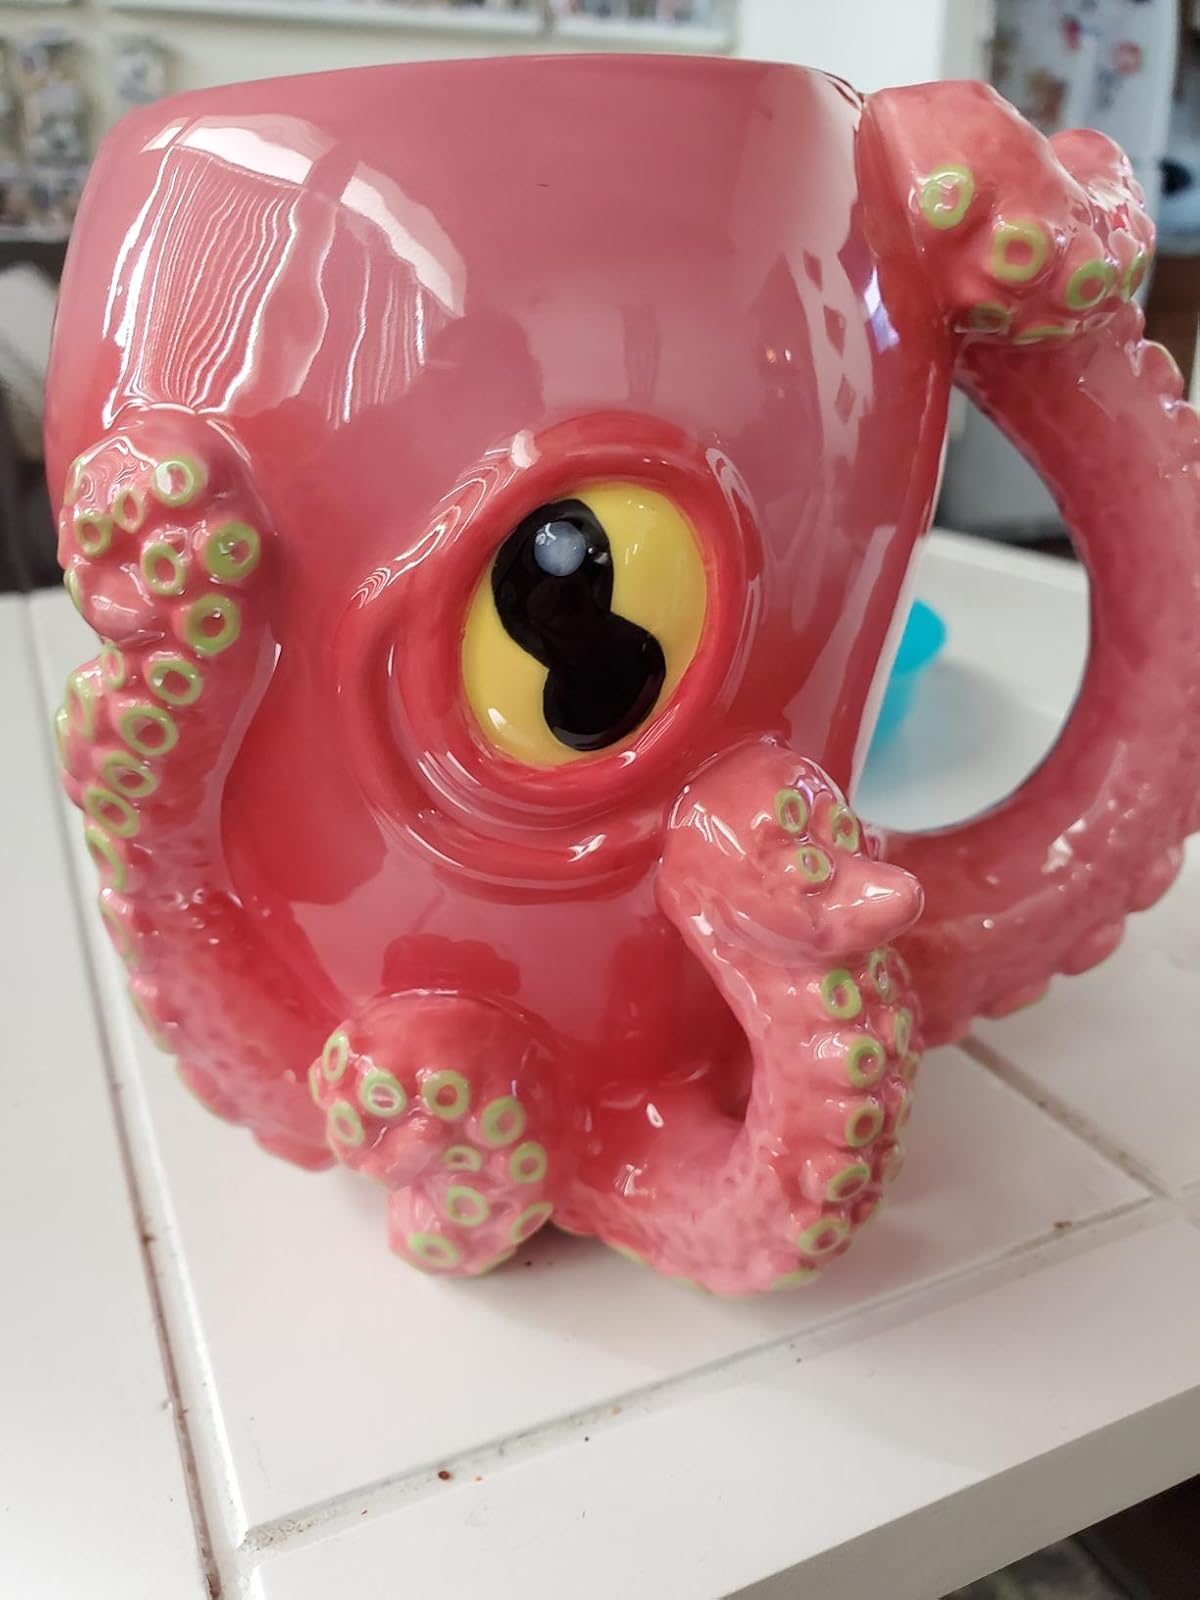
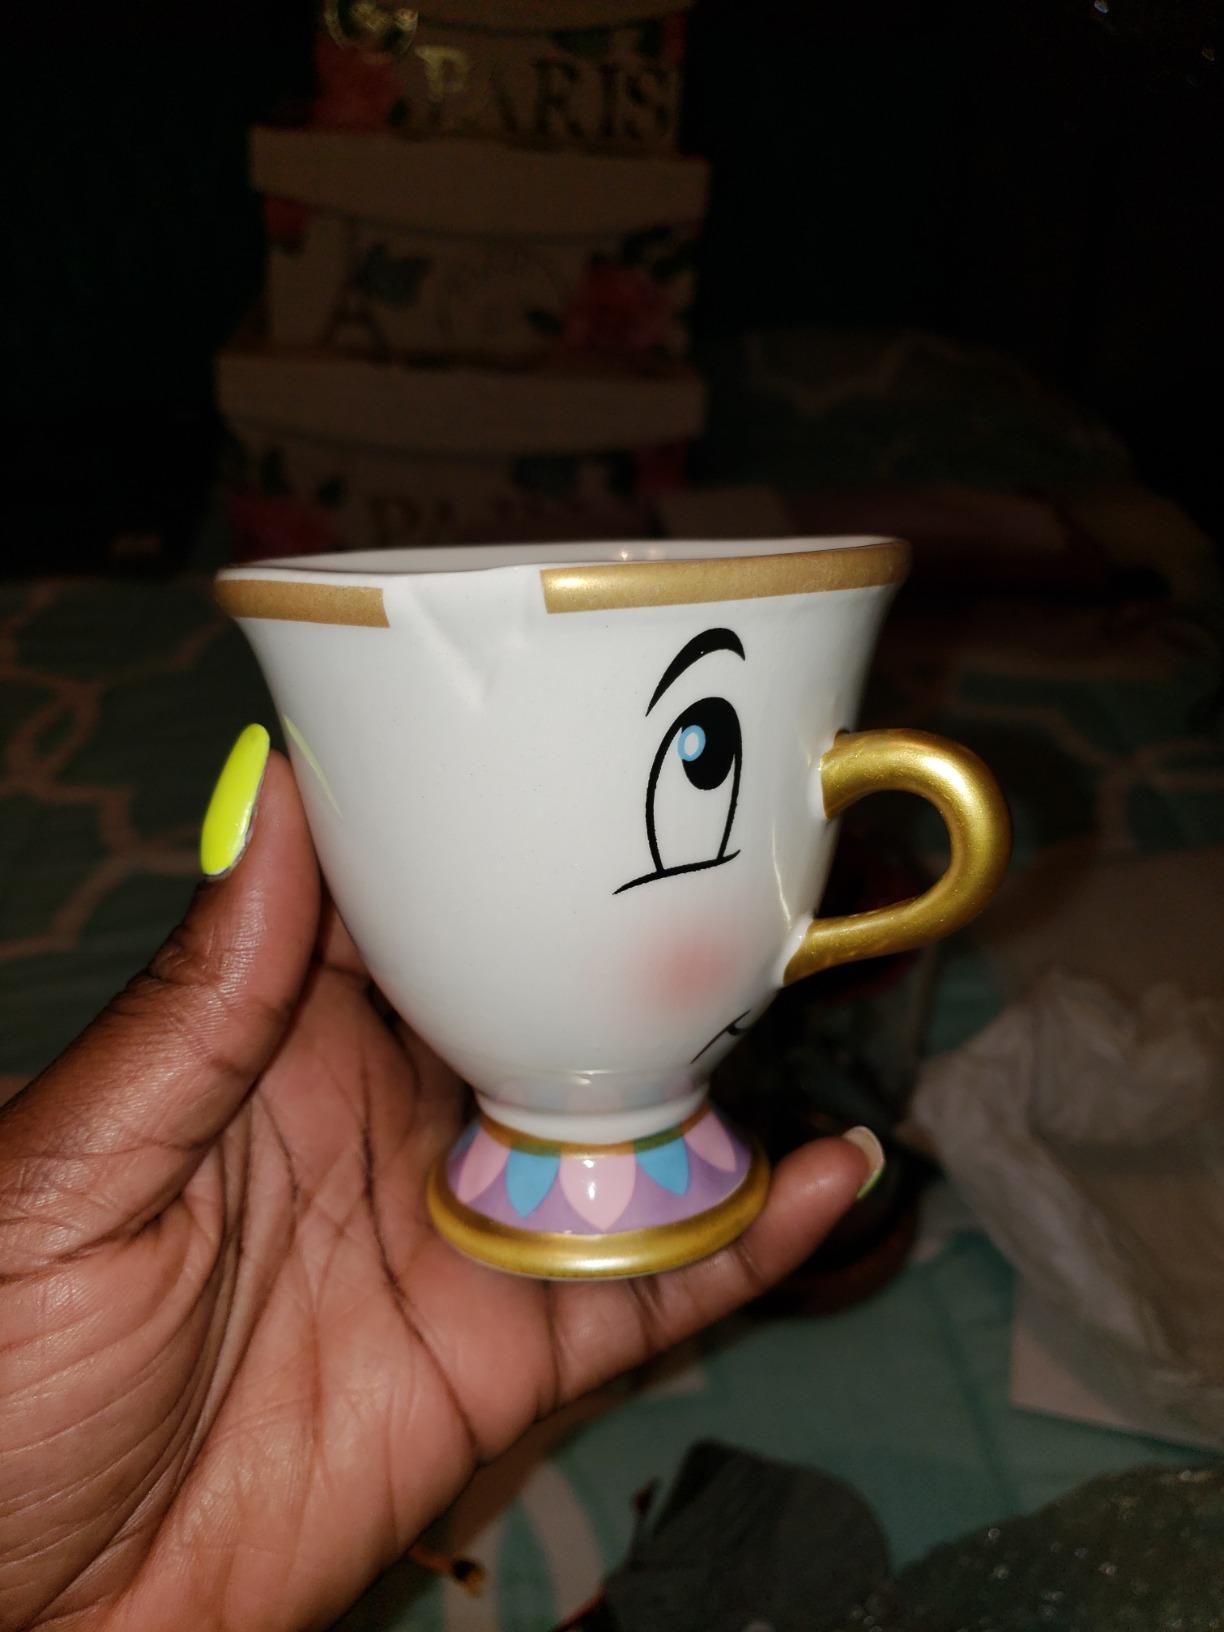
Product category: items_mug
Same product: no